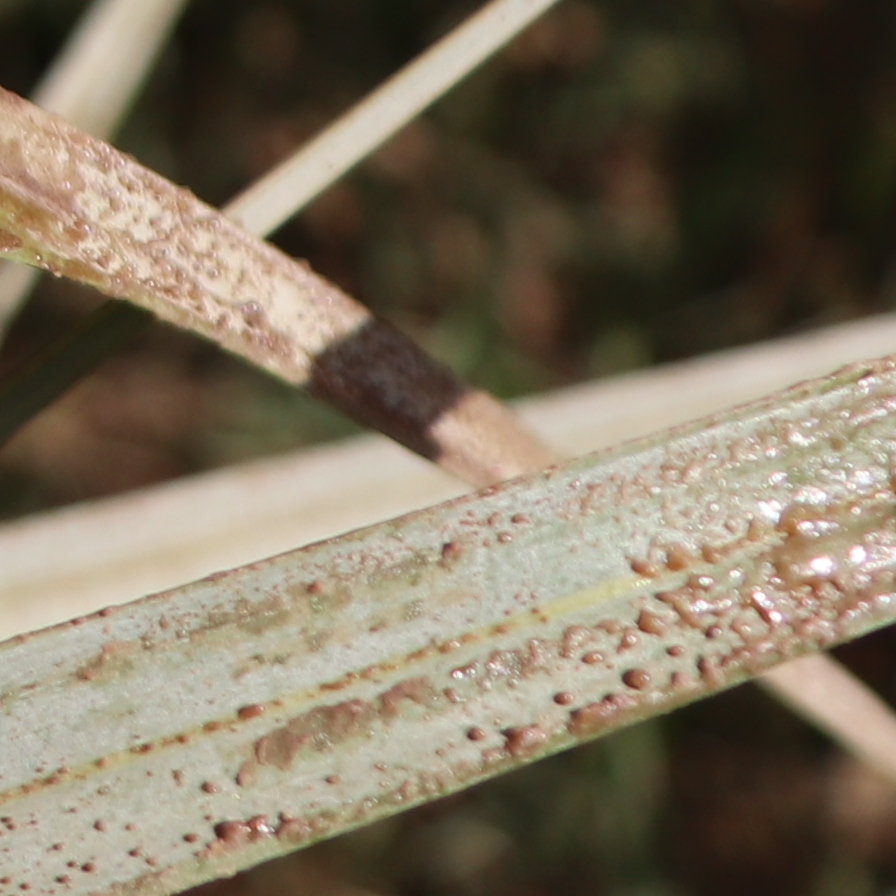
Label: Honey